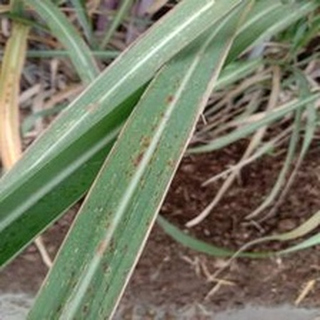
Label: sugarcane_rust